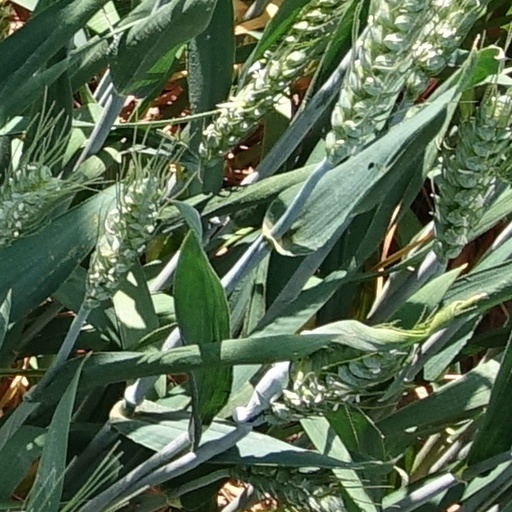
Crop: wheat